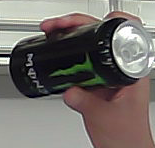
Product: monster_energydrink